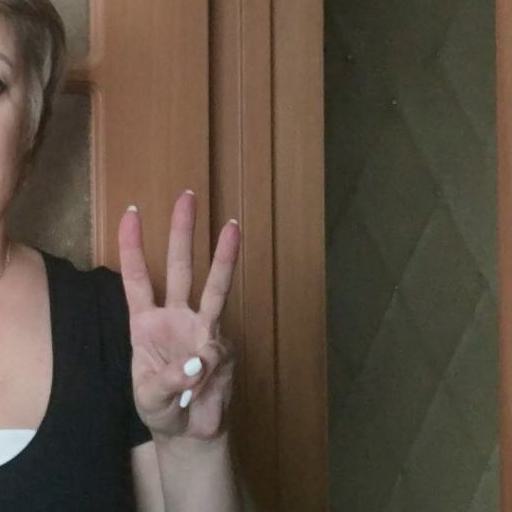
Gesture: three